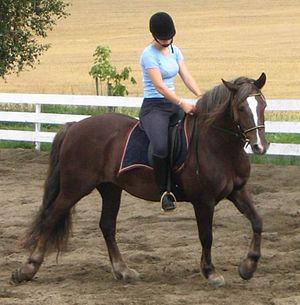
Le trotteur scandinave, est une race de chevaux de course originaire de Norvège et de Suède, issue de croisements entre des souches de chevaux à sang froid d'origine norvégienne et suédoise. C'est un puissant et robuste animal de sang froid.